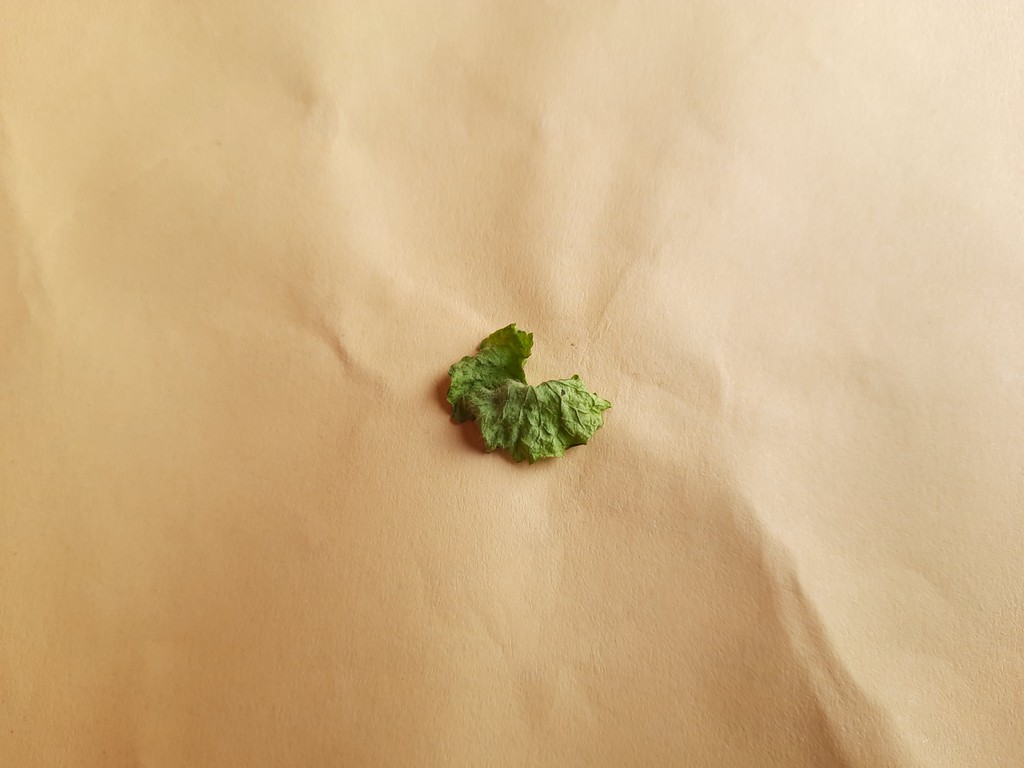
Label: Dried